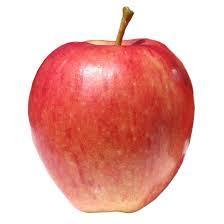
Label: apples